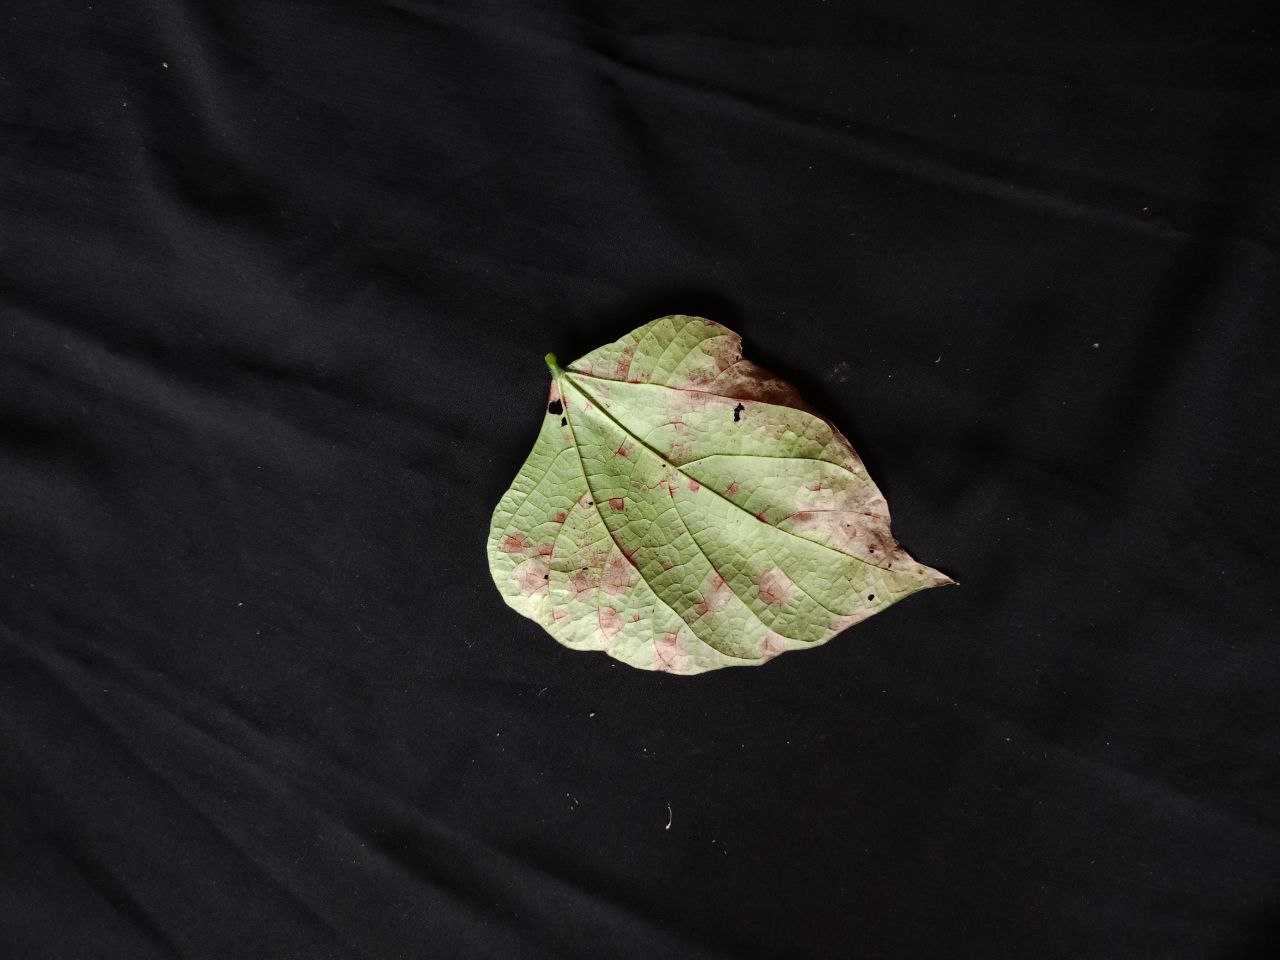
Crop: bean
Leaf condition: Blight